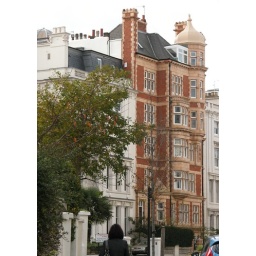
Along Portobello Road, building in a lateral street